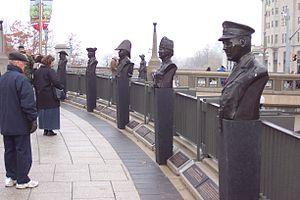
Ces cinq bustes du côté occidental du Monument aux Valeureux faisant face au Monument commémoratif de guerre du Canada à Ottawa représentent chacune des cinq périodes représentées par le monument. Montrés de gauche à droite sont Frontenac (Régime français), Butler (Révolution américaine), Brock (Guerre de 1812), Pope (Première Guerre mondiale), et Thomas (Deuxième Guerre mondiale).
Le Monument aux Valeureux est un monument militaire situé à Ottawa, la capitale du Canada, qui commémore quatorze personnalités de l'histoire militaire du pays.